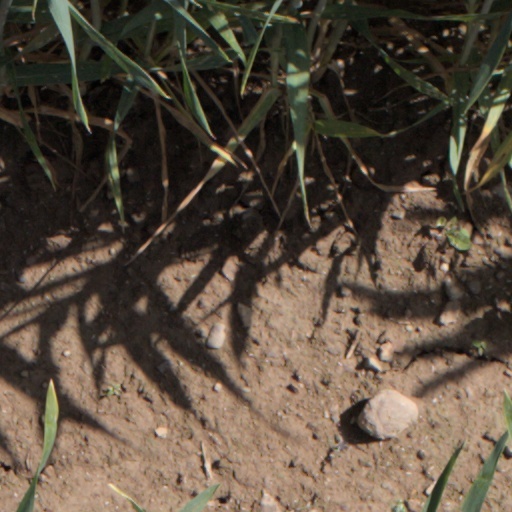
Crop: wheat